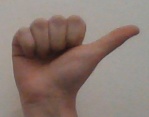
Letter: dhad